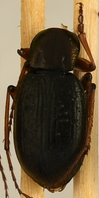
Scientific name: Chlaenius aestivus
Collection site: Smithsonian Environmental Research Center Site (SERC), plot SERC_010